Extended X-ray absorption fine structure

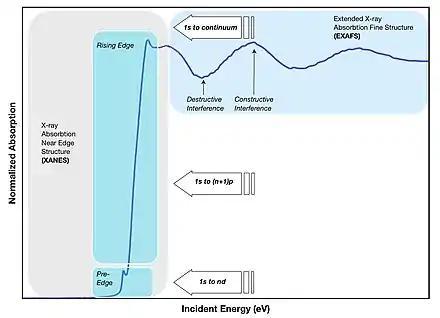

Extended X-ray absorption fine structure (EXAFS), along with X-ray absorption near edge structure (XANES), is a subset of X-ray absorption spectroscopy (XAS). Like other absorption spectroscopies, XAS techniques follow Beer's law. The X-ray absorption coefficient of a material as a function of energy is obtained by directing X-rays of a narrow energy range at a sample, while recording the incident and transmitted x-ray intensity, as the incident x-ray energy is incremented.